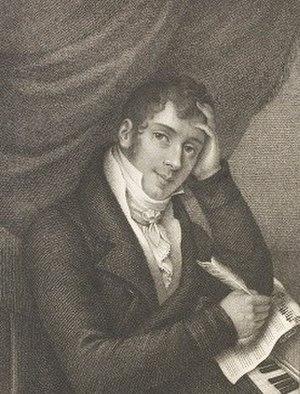
Vincenzo Pucitta, ou Puccitta, est un compositeur italien.